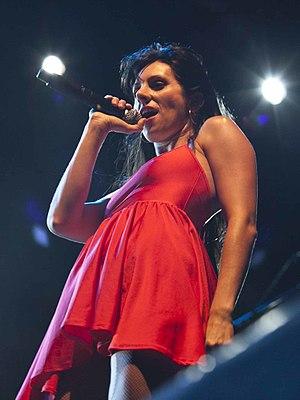
María Rodríguez, La Mala ou Mala Rodríguez, est une rappeuse espagnole née à Jerez de la Frontera le 13 février 1979.